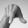
ASL letter: Q